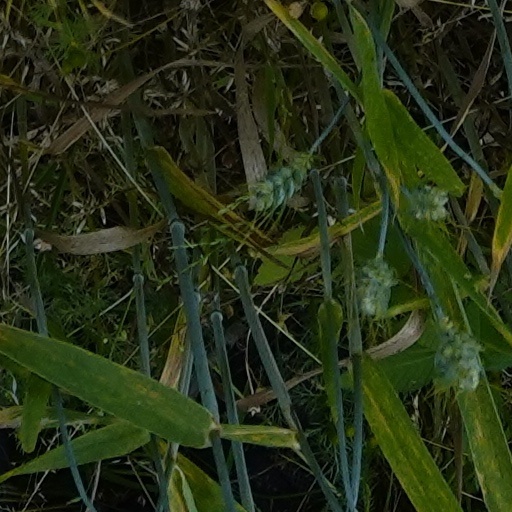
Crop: wheat